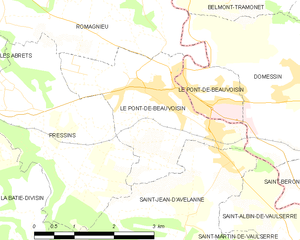
Le Pont-de-Beauvoisin est une commune française située dans le département de l'Isère, en région Auvergne-Rhône-Alpes et, autrefois rattachée à l'ancienne province du Dauphiné. Elle est adhérente à la communauté de communes Les Vals du Dauphiné depuis le 1ᵉʳ janvier 2017.